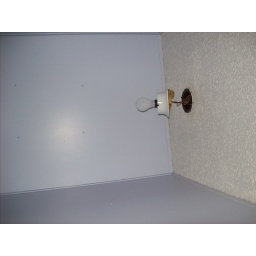
light fixture by sink in bathroom